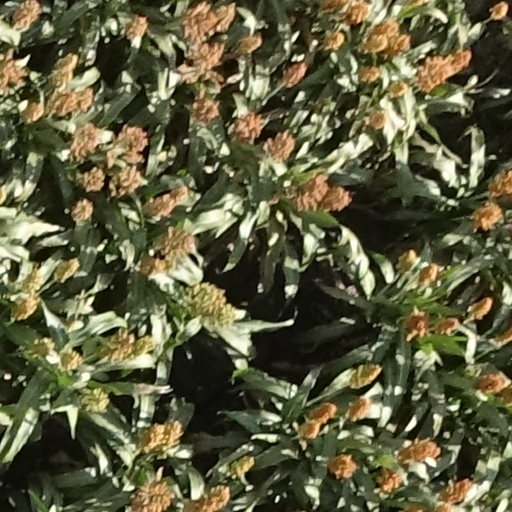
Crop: sorghum